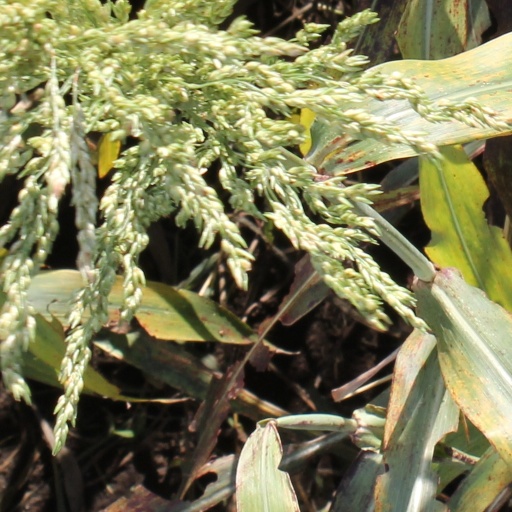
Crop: sorghum